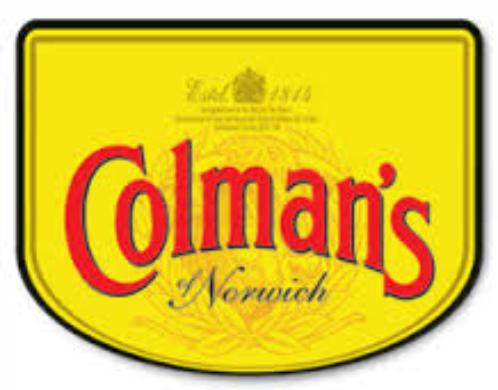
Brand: Colman's
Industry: Food